Quietus

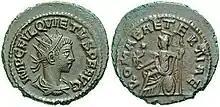
Quietus on a coin celebrating "Eternal Rome".

Titus Fulvius Junius Quietus (died 261) was a Roman usurper against Roman Emperor Gallienus.